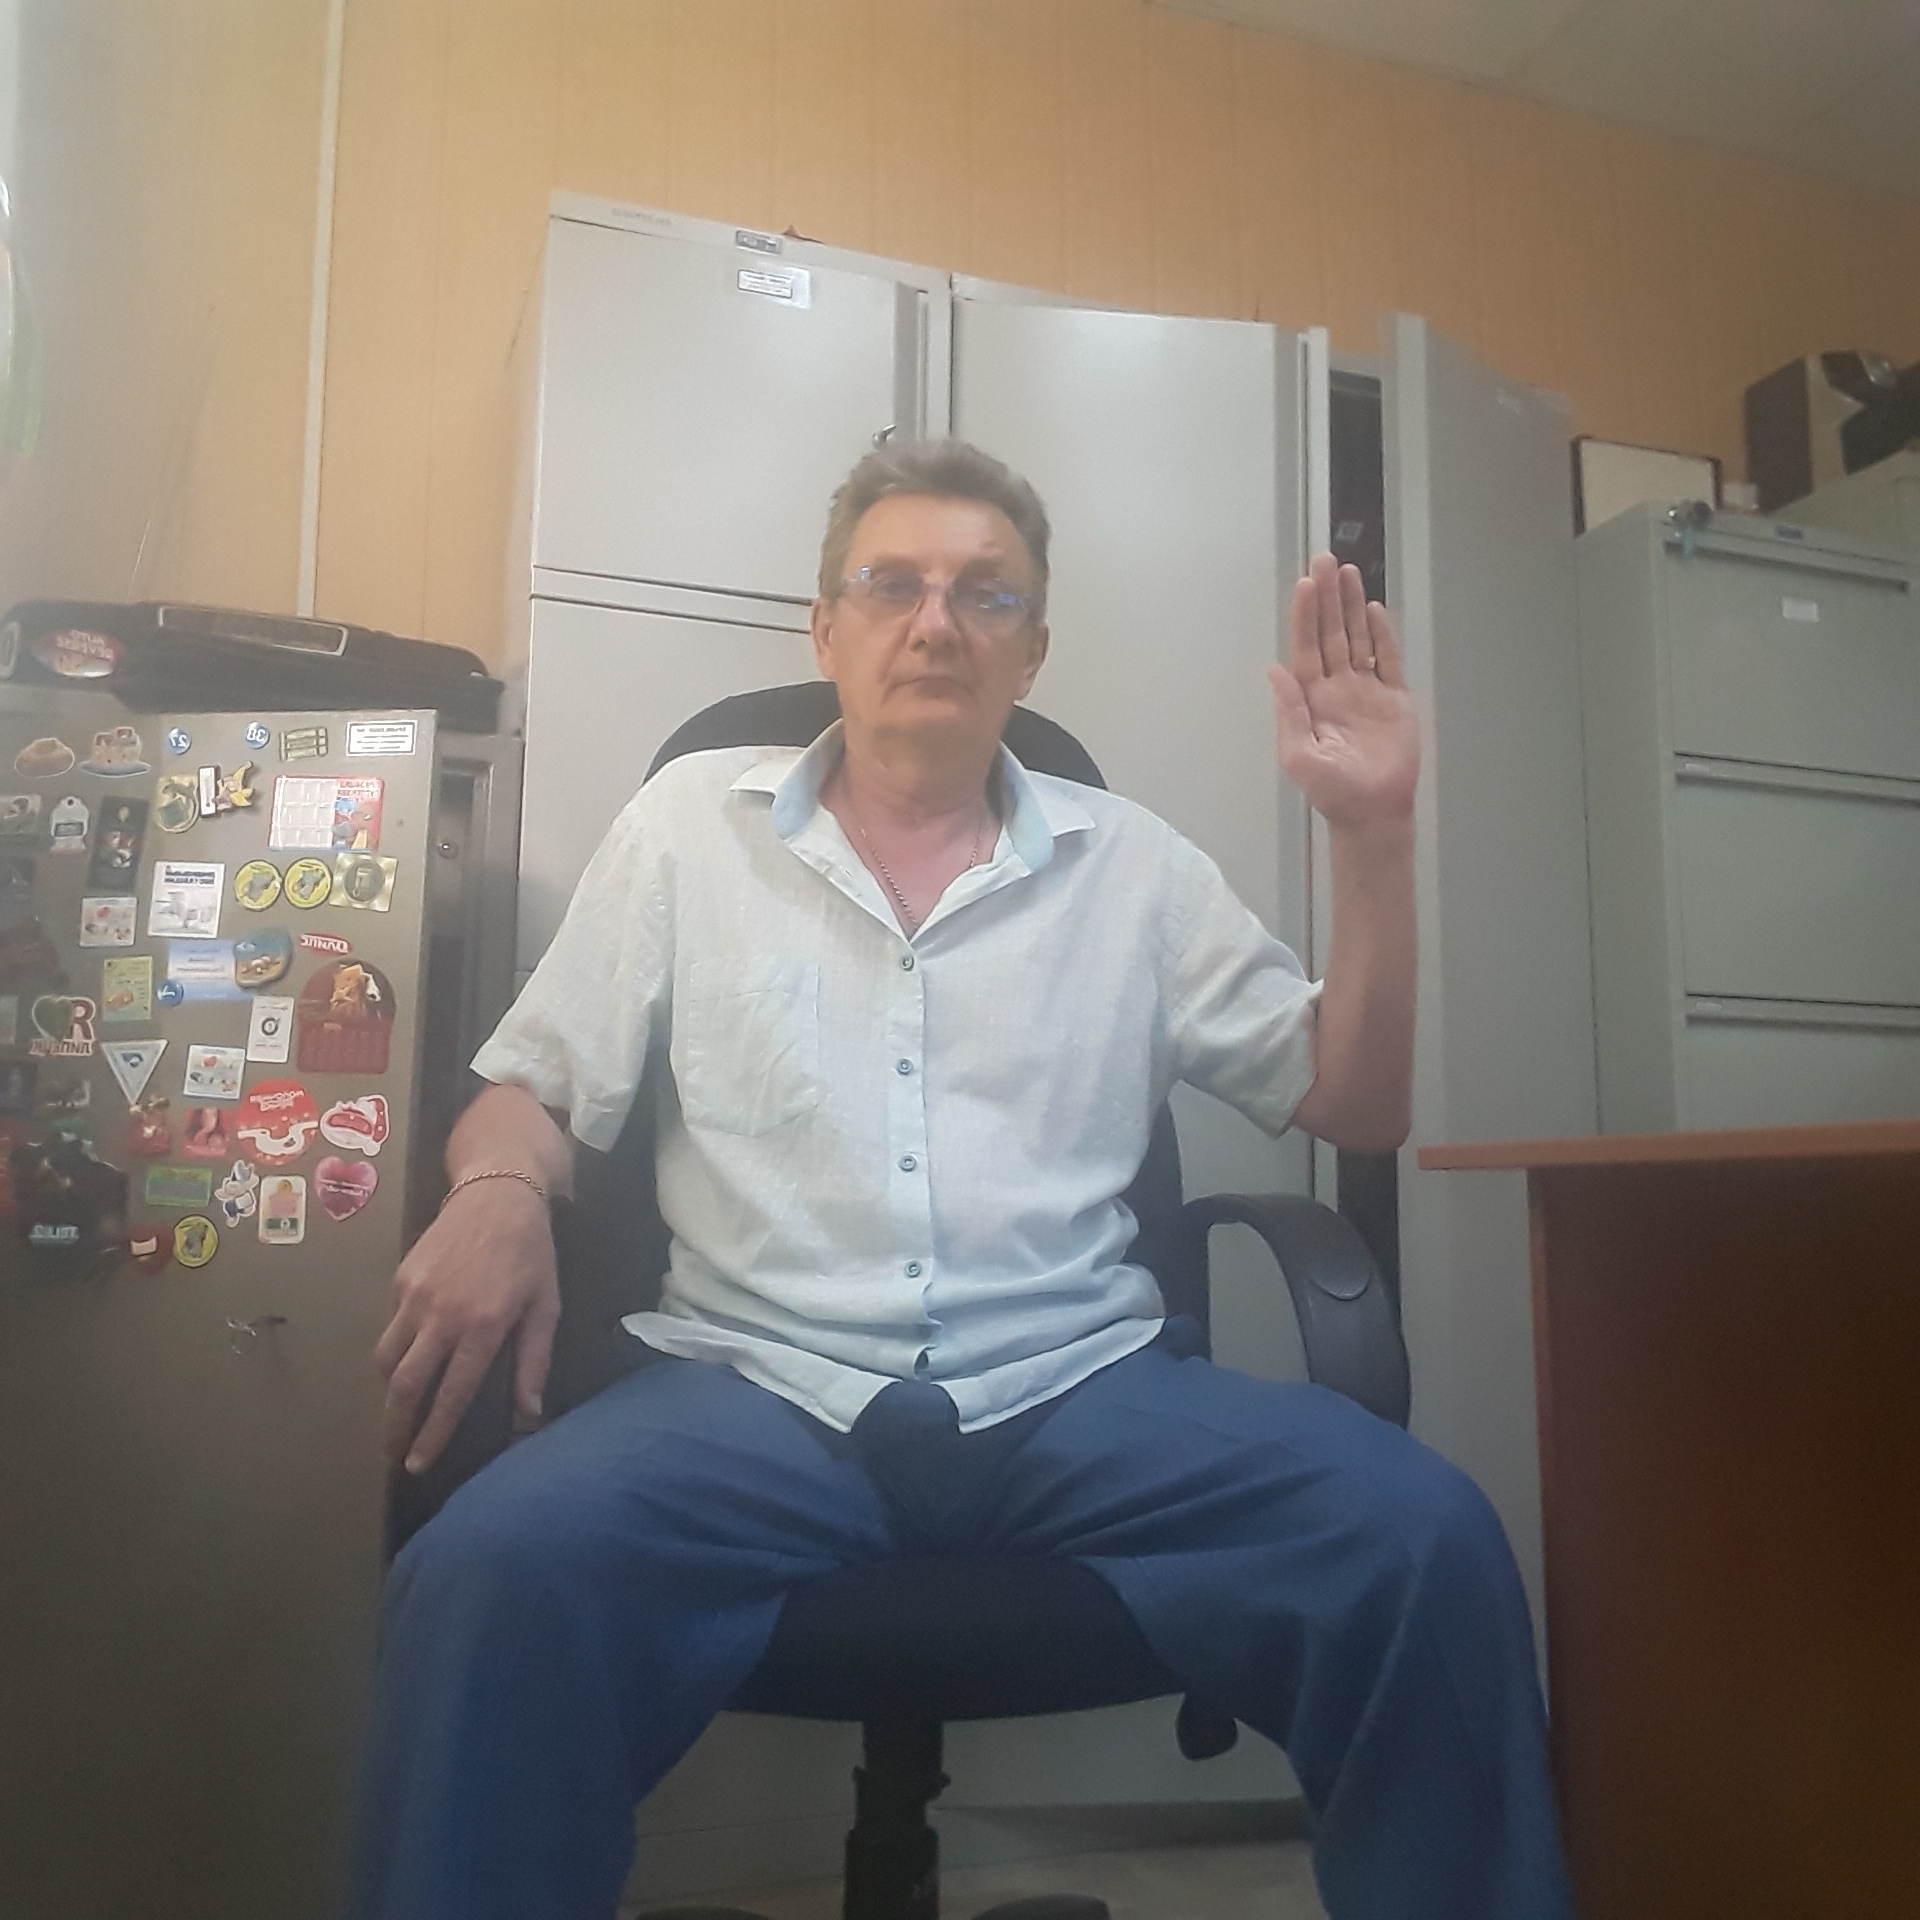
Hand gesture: stop